Copenhagen

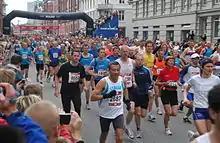
Copenhagen Marathon, 2008

The new Copenhagen Concert Hall opened in January 2009. Designed by Jean Nouvel, it has four halls with the main auditorium seating 1,800 people. It serves as the home of the Danish National Symphony Orchestra and along with the Walt Disney Concert Hall in Los Angeles is the most expensive concert hall ever built. Another important venue for classical music is the Tivoli Concert Hall located in the Tivoli Gardens. Designed by Henning Larsen, the Copenhagen Opera House opened in 2005. It is among the most modern opera houses in the world. The Royal Danish Theatre also stages opera in addition to its drama productions. It is also home to the Royal Danish Ballet. Founded in 1748 along with the theatre, it is one of the oldest ballet troupes in Europe, and is noted for its Bournonville style of ballet.